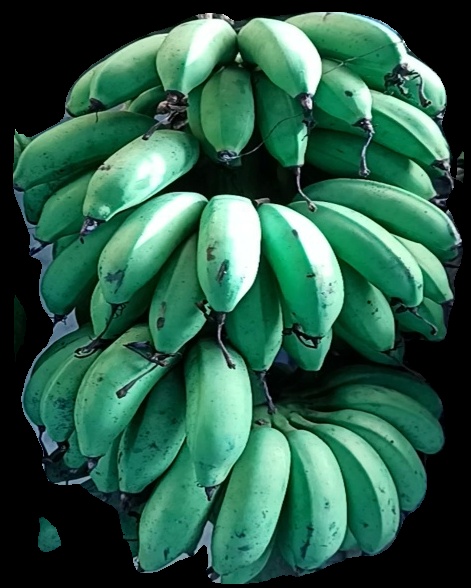
Variety: rasbale
Grade: grade2